Auster D.6

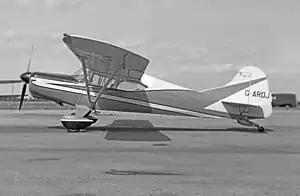

The Auster D.6 was a four-seat British light aircraft, a development of the Auster Autocar with a horizontally opposed engine. It was available with a choice of two engines, a 160 hp Lycoming O-320 or 180 hp Lycoming O-360. When Auster was taken over by Beagle Aircraft in September 1960, development of the D.6 was dropped, while the D.4 and D.5 continued in limited production. Only four D.6 aircraft were completed, one D.6/160 (later converted to D.6/180 standard) and three as D.6/180. A fifth airframe was never completed and was later stored at Carr Farm, Newark (2003).